Polish–Ukrainian conflict (1939–1947)

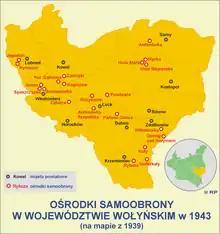
Polish self-defense centres in the Wołyń Voivodship in 1943

The biggest battle in Galicia happened in Hanaczów, where the Polish self-defense supported by local Jews in the area fought with the Ukrainian Insurgent Army supported by deserters from the 14th Waffen Grenadier Division of the SS (1st Galician). The battle ended with a Polish victory, but despite this the village was destroyed by the Germans.